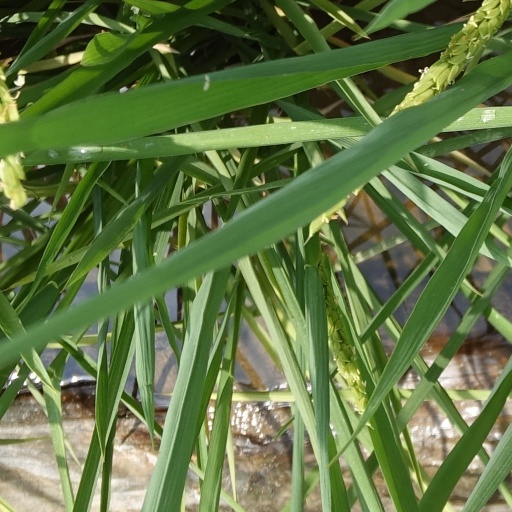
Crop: rice